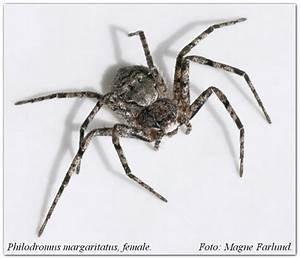
spider